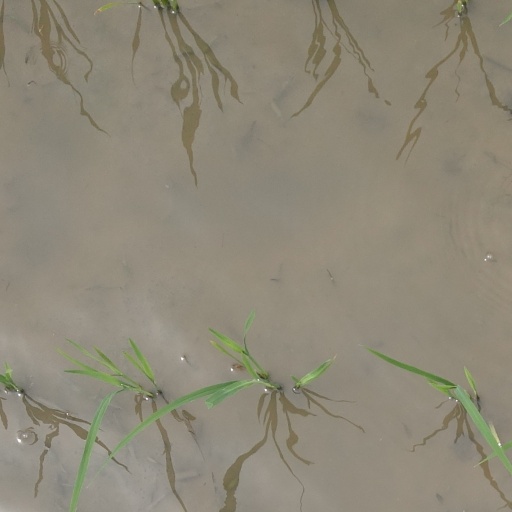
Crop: rice